Sports in New Orleans

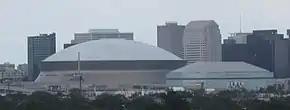
Caesars Superdome (left) and the Smoothie King Center (right); home of the Saints and Pelicans

New Orleans is home to a wide variety of sporting events. Most notable are the home games of the New Orleans Saints (NFL) and the New Orleans Pelicans (NBA), the annual Sugar Bowl, the annual Zurich Classic (PGA Tour) and horse racing at the Fair Grounds Race Course.